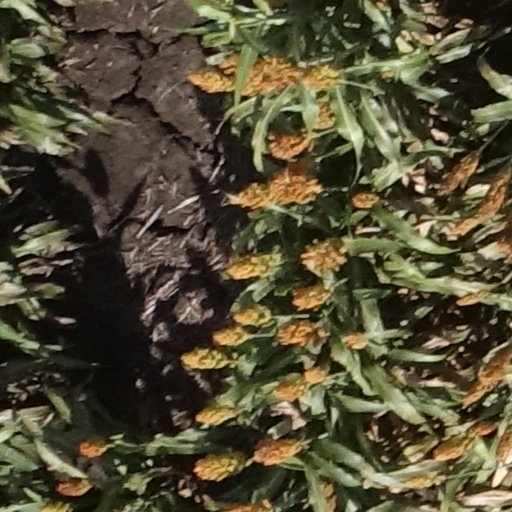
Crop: sorghum